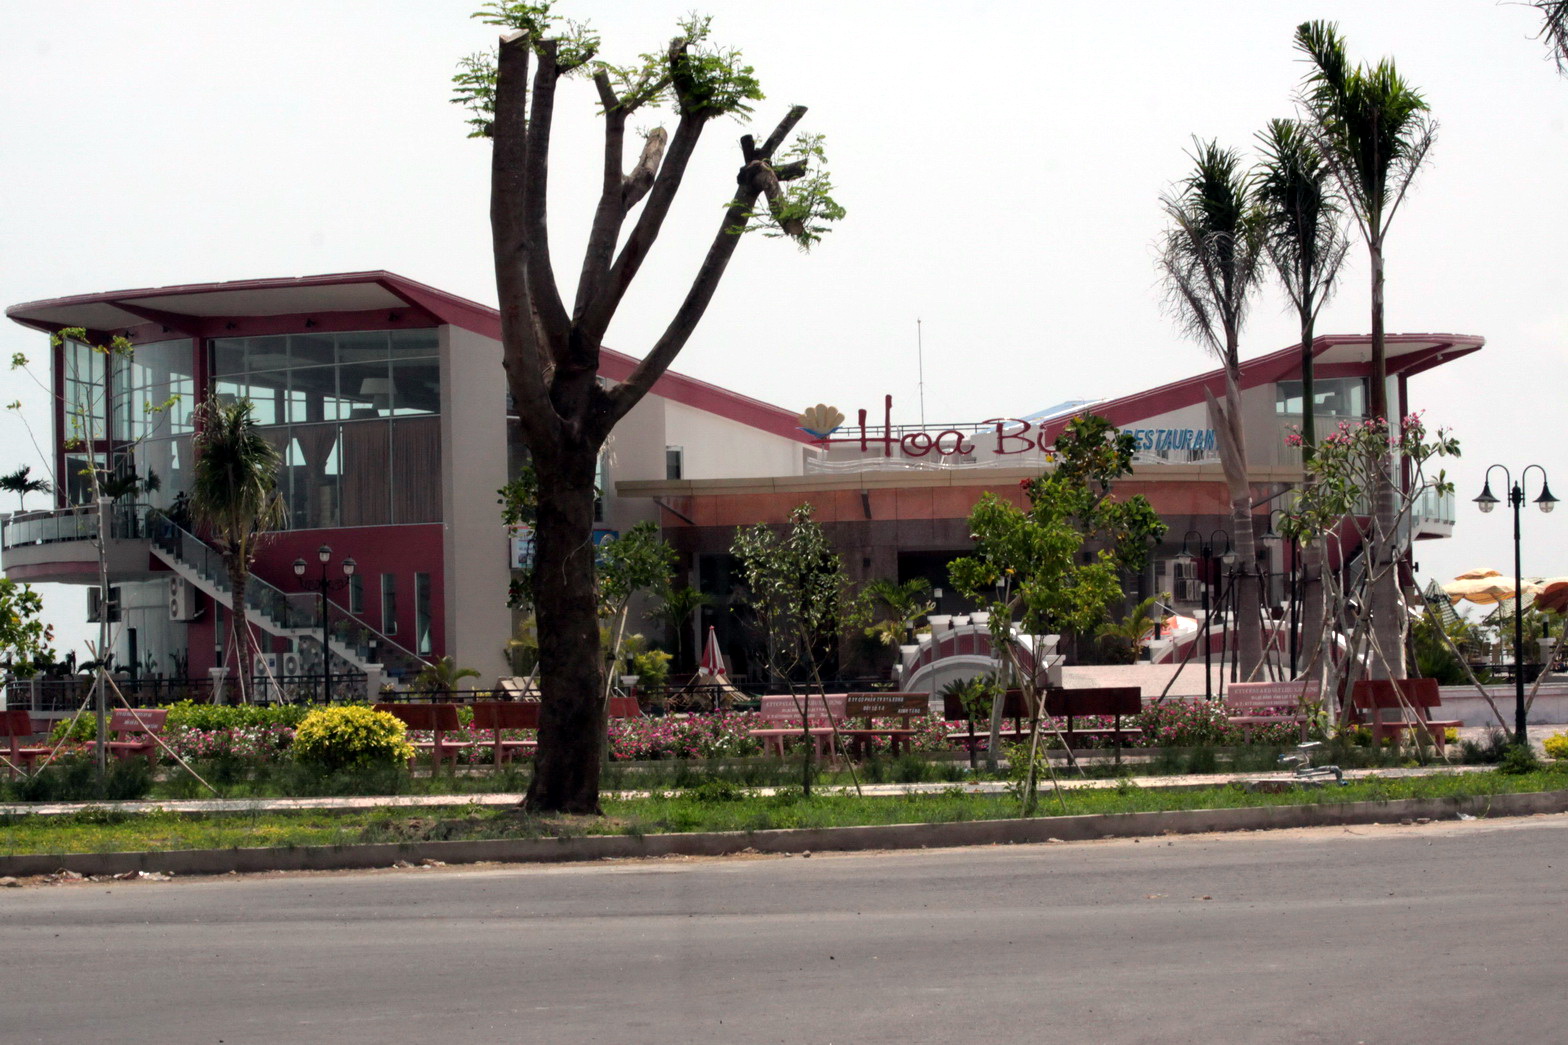
user: text: Mái của tòa nhà có màu gì?
assistant: text: Màu đỏ

user: text: Có bao nhiêu cây cọ lớn được trồng ở phía bên phải của tòa nhà?
assistant: text: Ba cây

user: text: Tên của nhà hàng lớn trong ảnh là gì?
assistant: text: Hoa Biển

user: text: Dựa trên tên gọi 'Hoa Biển' và kiến trúc tổng thể, nhà hàng này có thể có chủ đề gì hoặc nằm ở khu vực nào?
assistant: text: Chủ đề biển, có thể là nhà hàng hải sản và nằm ở khu vực ven biển hoặc khu nghỉ dưỡng.

user: text: Mô tả cách thức khách hàng có thể tiếp cận tầng trên cùng của tòa nhà ở phía bên trái, bao gồm cả cấu trúc hỗ trợ và đặc điểm của khu vực tiếp cận đó.
assistant: text: Khách hàng có thể sử dụng cầu thang ngoài trời bằng kính và kim loại để đi lên tầng trên. Cầu thang dẫn đến một ban công lớn có lan can kính, nơi có thể có khu vực ăn uống hoặc thư giãn ngoài trời.